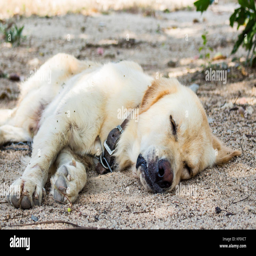
close up of dog is sleeping on the ground in the farm